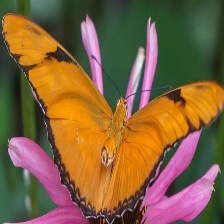
Species: JULIA